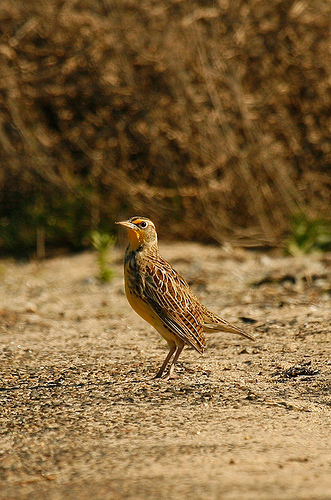
this larger bird has an orange belly and breast with black striped crown.
a petite bird, with a sand colored under belly, brown and black striped wing feathers, and a short curved bill.
this bird has a light orange throat, belly and vent, with orange, brown, white and grey covering the rest of its body in a pattern.
a brown bird has orange throat,and belly, and brown wings spotted black.
this bird is brown with yellow on its stomach and has a long, pointy beak.
a small brown bird with white accents and a curved but smooth beak.
the mostly brown bird, has a yellow throat, a yellow belly and a light colored bill.
this bird has wings that are brown and has a yellow belly
this bird has brown and orange wing secondaries it also has the same colors on the back. the head has orange and black stripes running down the head and the belly looks as if it is orange or white.
a tall bird with bland coloration, and long legs.
Species: Western Meadowlark